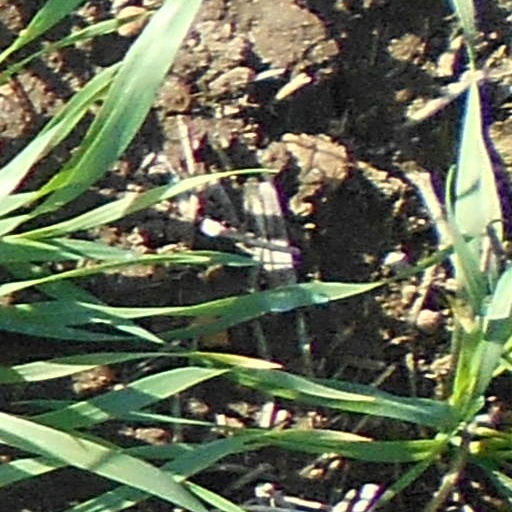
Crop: wheat